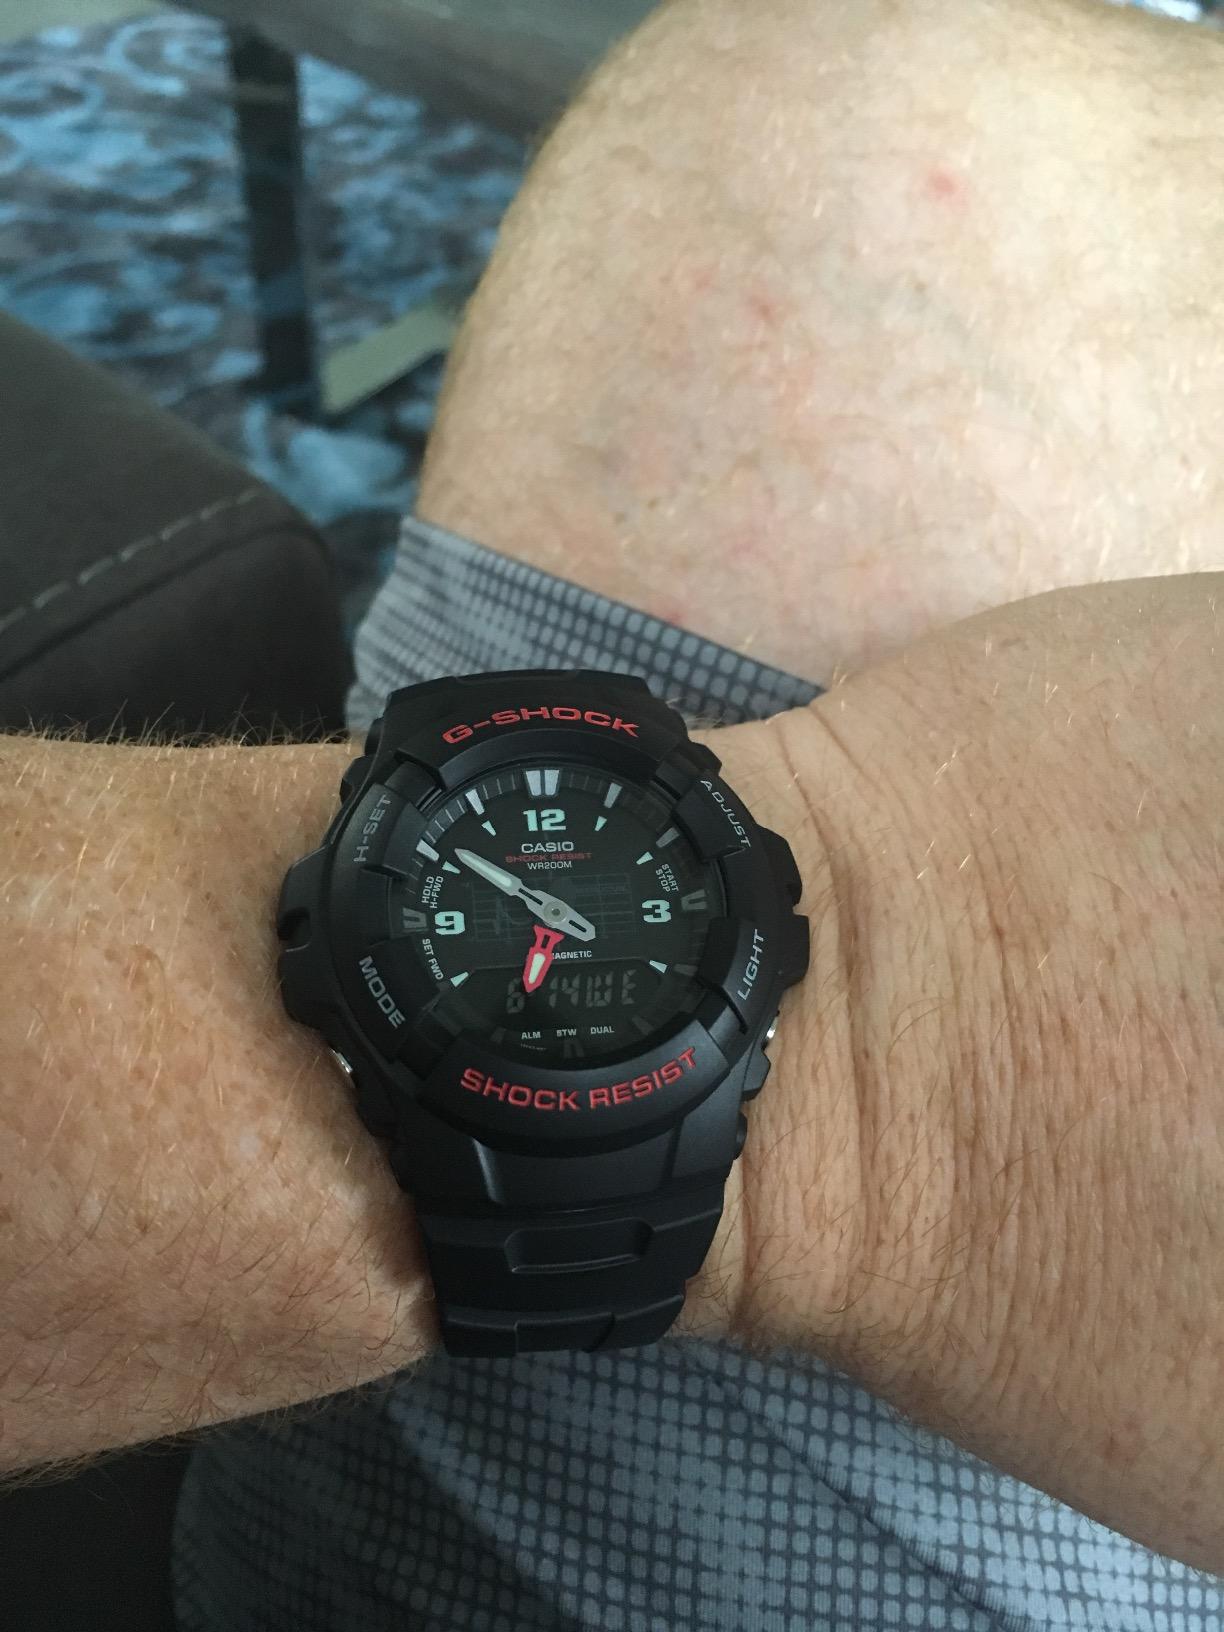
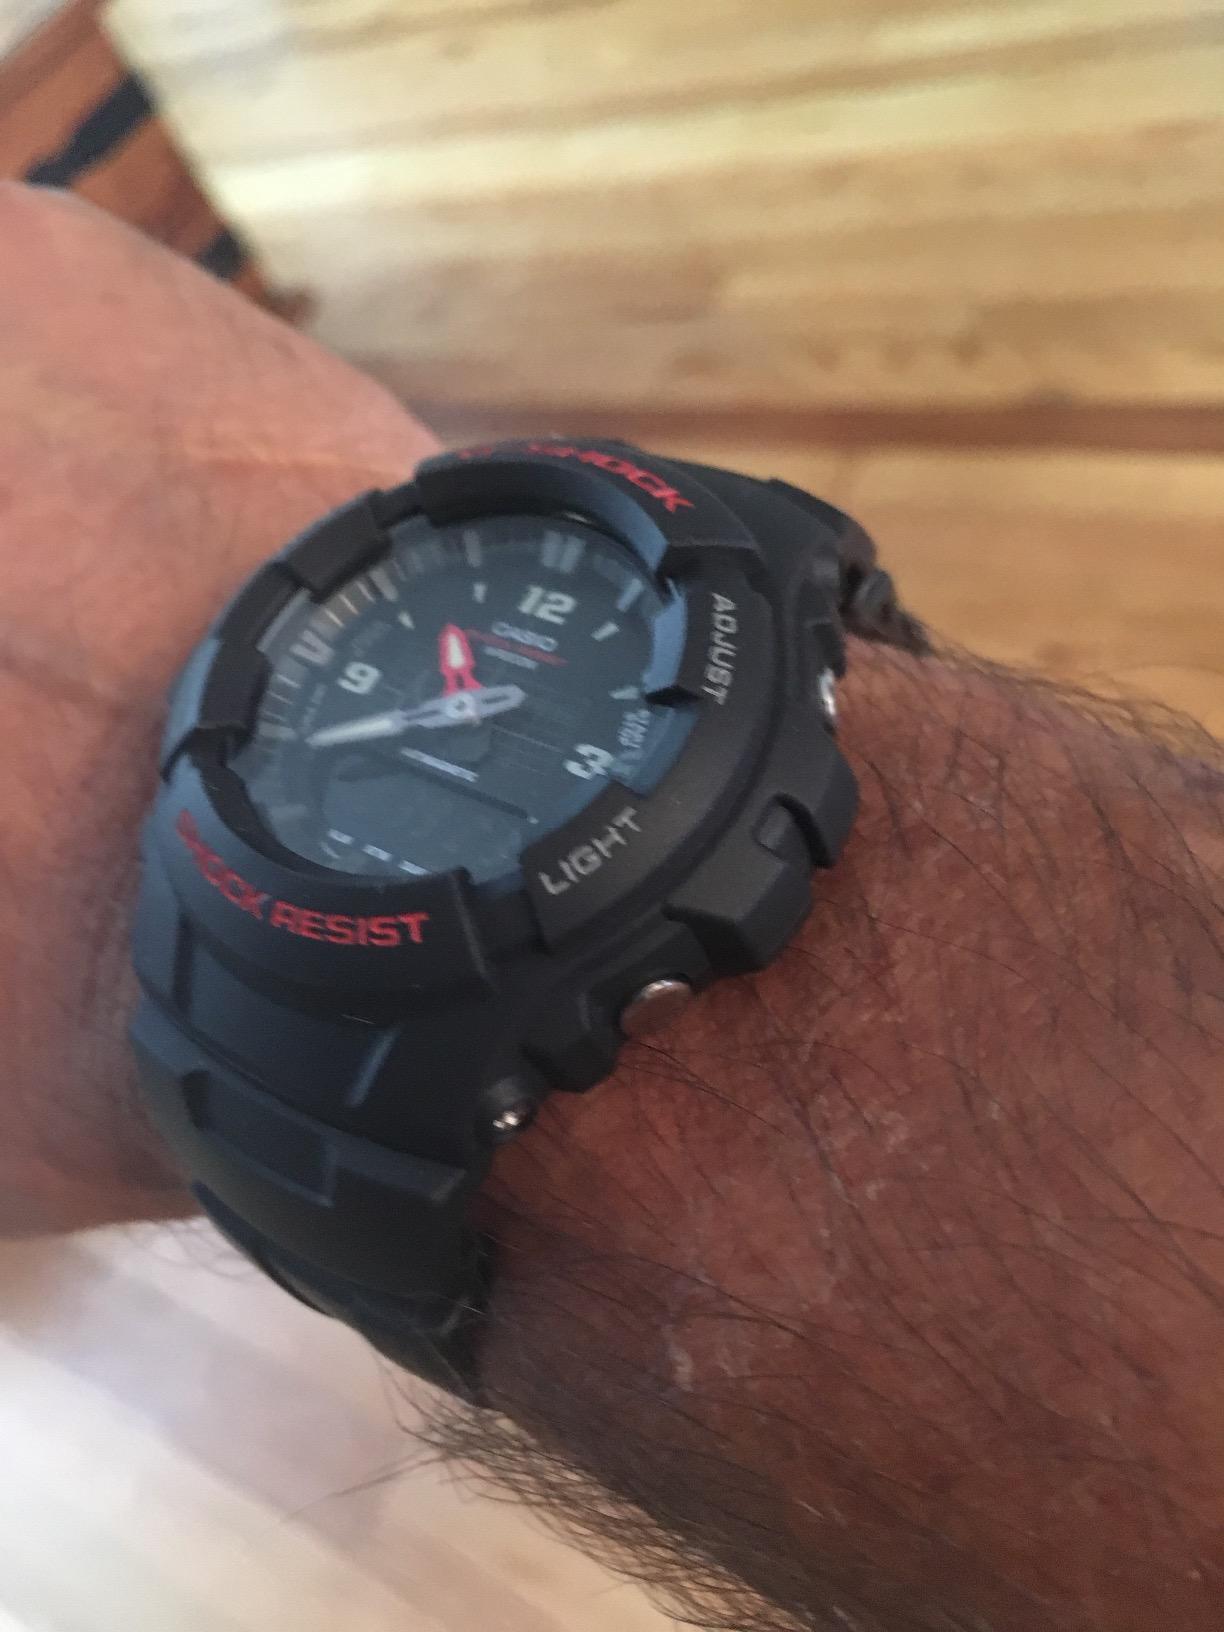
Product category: accessories_watch
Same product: yes